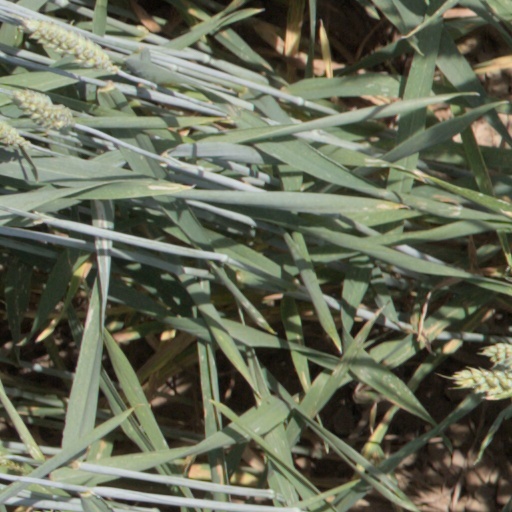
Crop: wheat